Kitakyushu Tunnel

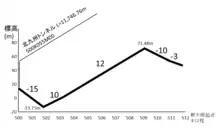
Kitakyushu Tunnel design & cross sectional drawing

is a railway tunnel on JR's Sanyo Shinkansen line located between Midorigaoka, Kokura-kita Ward and Kamitsuyaku-higashi, Yahata Nishi Ward, Kitakyushu city in Fukuoka Prefecture with total length of 11.747 km. It was built and completed in 1975.